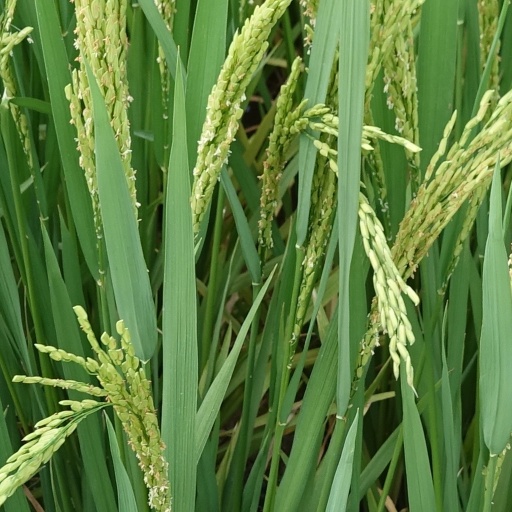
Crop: rice